Irish Defence Forces School of Music

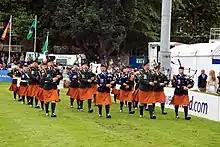
Pipe bands marching during the Dublin Horse Show and Nations Cup in August 2010.

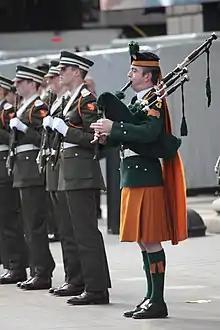
Sergeant Kevin Duncan of the DFSM performs "Lament" outside the General Post Office.

Personnel of pipe bands serve in their musical role in addition to their primary military duties as riflemen. Irish pipe bands served in the Congo, Cyprus, and Lebanon and play an important role in maintaining morale. Currently each of the nine Permanent Defence Force infantry battalions has a pipe band trained by the School of Music.